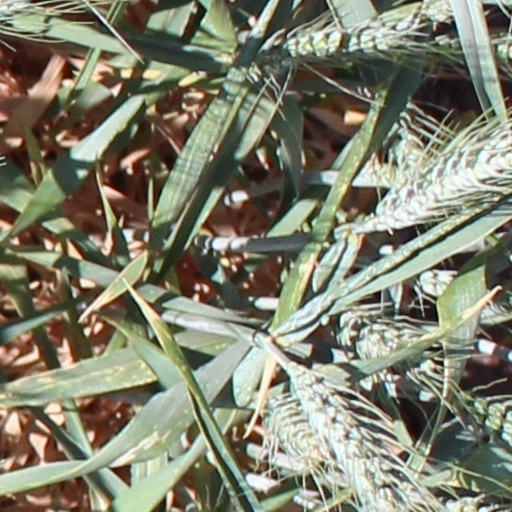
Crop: wheat